William Shakespeare

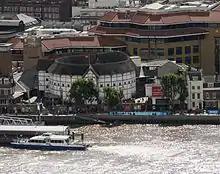
The reconstructed Globe Theatre on the south bank of the River Thames in London

Shakespeare's early classical and Italianate comedies, containing tight double plots and precise comic sequences, give way in the mid-1590s to the romantic atmosphere of his most acclaimed comedies. "A Midsummer Night's Dream" is a witty mixture of romance, fairy magic, and comic lowlife scenes. Shakespeare's next comedy, the equally romantic "The Merchant of Venice", contains a portrayal of the vengeful Jewish moneylender Shylock, which reflects dominant Elizabethan views but may appear derogatory to modern audiences. The wit and wordplay of "Much Ado About Nothing", the charming rural setting of "As You Like It", and the lively merrymaking of "Twelfth Night" complete Shakespeare's sequence of great comedies. After the lyrical "Richard II", written almost entirely in verse, Shakespeare introduced prose comedy into the histories of the late 1590s, "Henry IV, Part 1" and "2", and "Henry V". "Henry IV" features Falstaff, rogue, wit and friend of Prince Hal. His characters become more complex and tender as he switches deftly between comic and serious scenes, prose and poetry, and achieves the narrative variety of his mature work. This period begins and ends with two tragedies: "Romeo and Juliet", the famous romantic tragedy of sexually charged adolescence, love, and death; and "Julius Caesar"—based on Sir Thomas North's 1579 translation of Plutarch's "Parallel Lives"—which introduced a new kind of drama. According to the Shakespearean scholar James Shapiro, in "Julius Caesar", "the various strands of politics, character, inwardness, contemporary events, even Shakespeare's own reflections on the act of writing, began to infuse each other".